DB Class 101

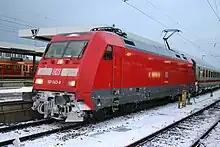
101 043 in Nürnberg Hauptbahnhof

To the surprise of many observers, in December 1994 DB signed a letter of intent with ABB Henschel which resulted in the order of 145 locomotives on 28 July 1995. The first class 101 locomotive was ceremonially presented on 1 July 1996. This unit, as was the case for the first three locomotives of this class, carried the orient red color scheme. ABB Henschel had by this time merged with AEG to become Adtranz, and some of the bodies were now being built at the Hennigsdorf factory, while others were built in Kassel. The bodies that were manufactured in Hennigsdorf were transported by flat bed trucks via the Autobahn to Kassel, where they were attached to the bogies built in Wrocław in Poland, and assembly was finalized. On 19 February 1997, the first class 101 locomotive was officially put into service.